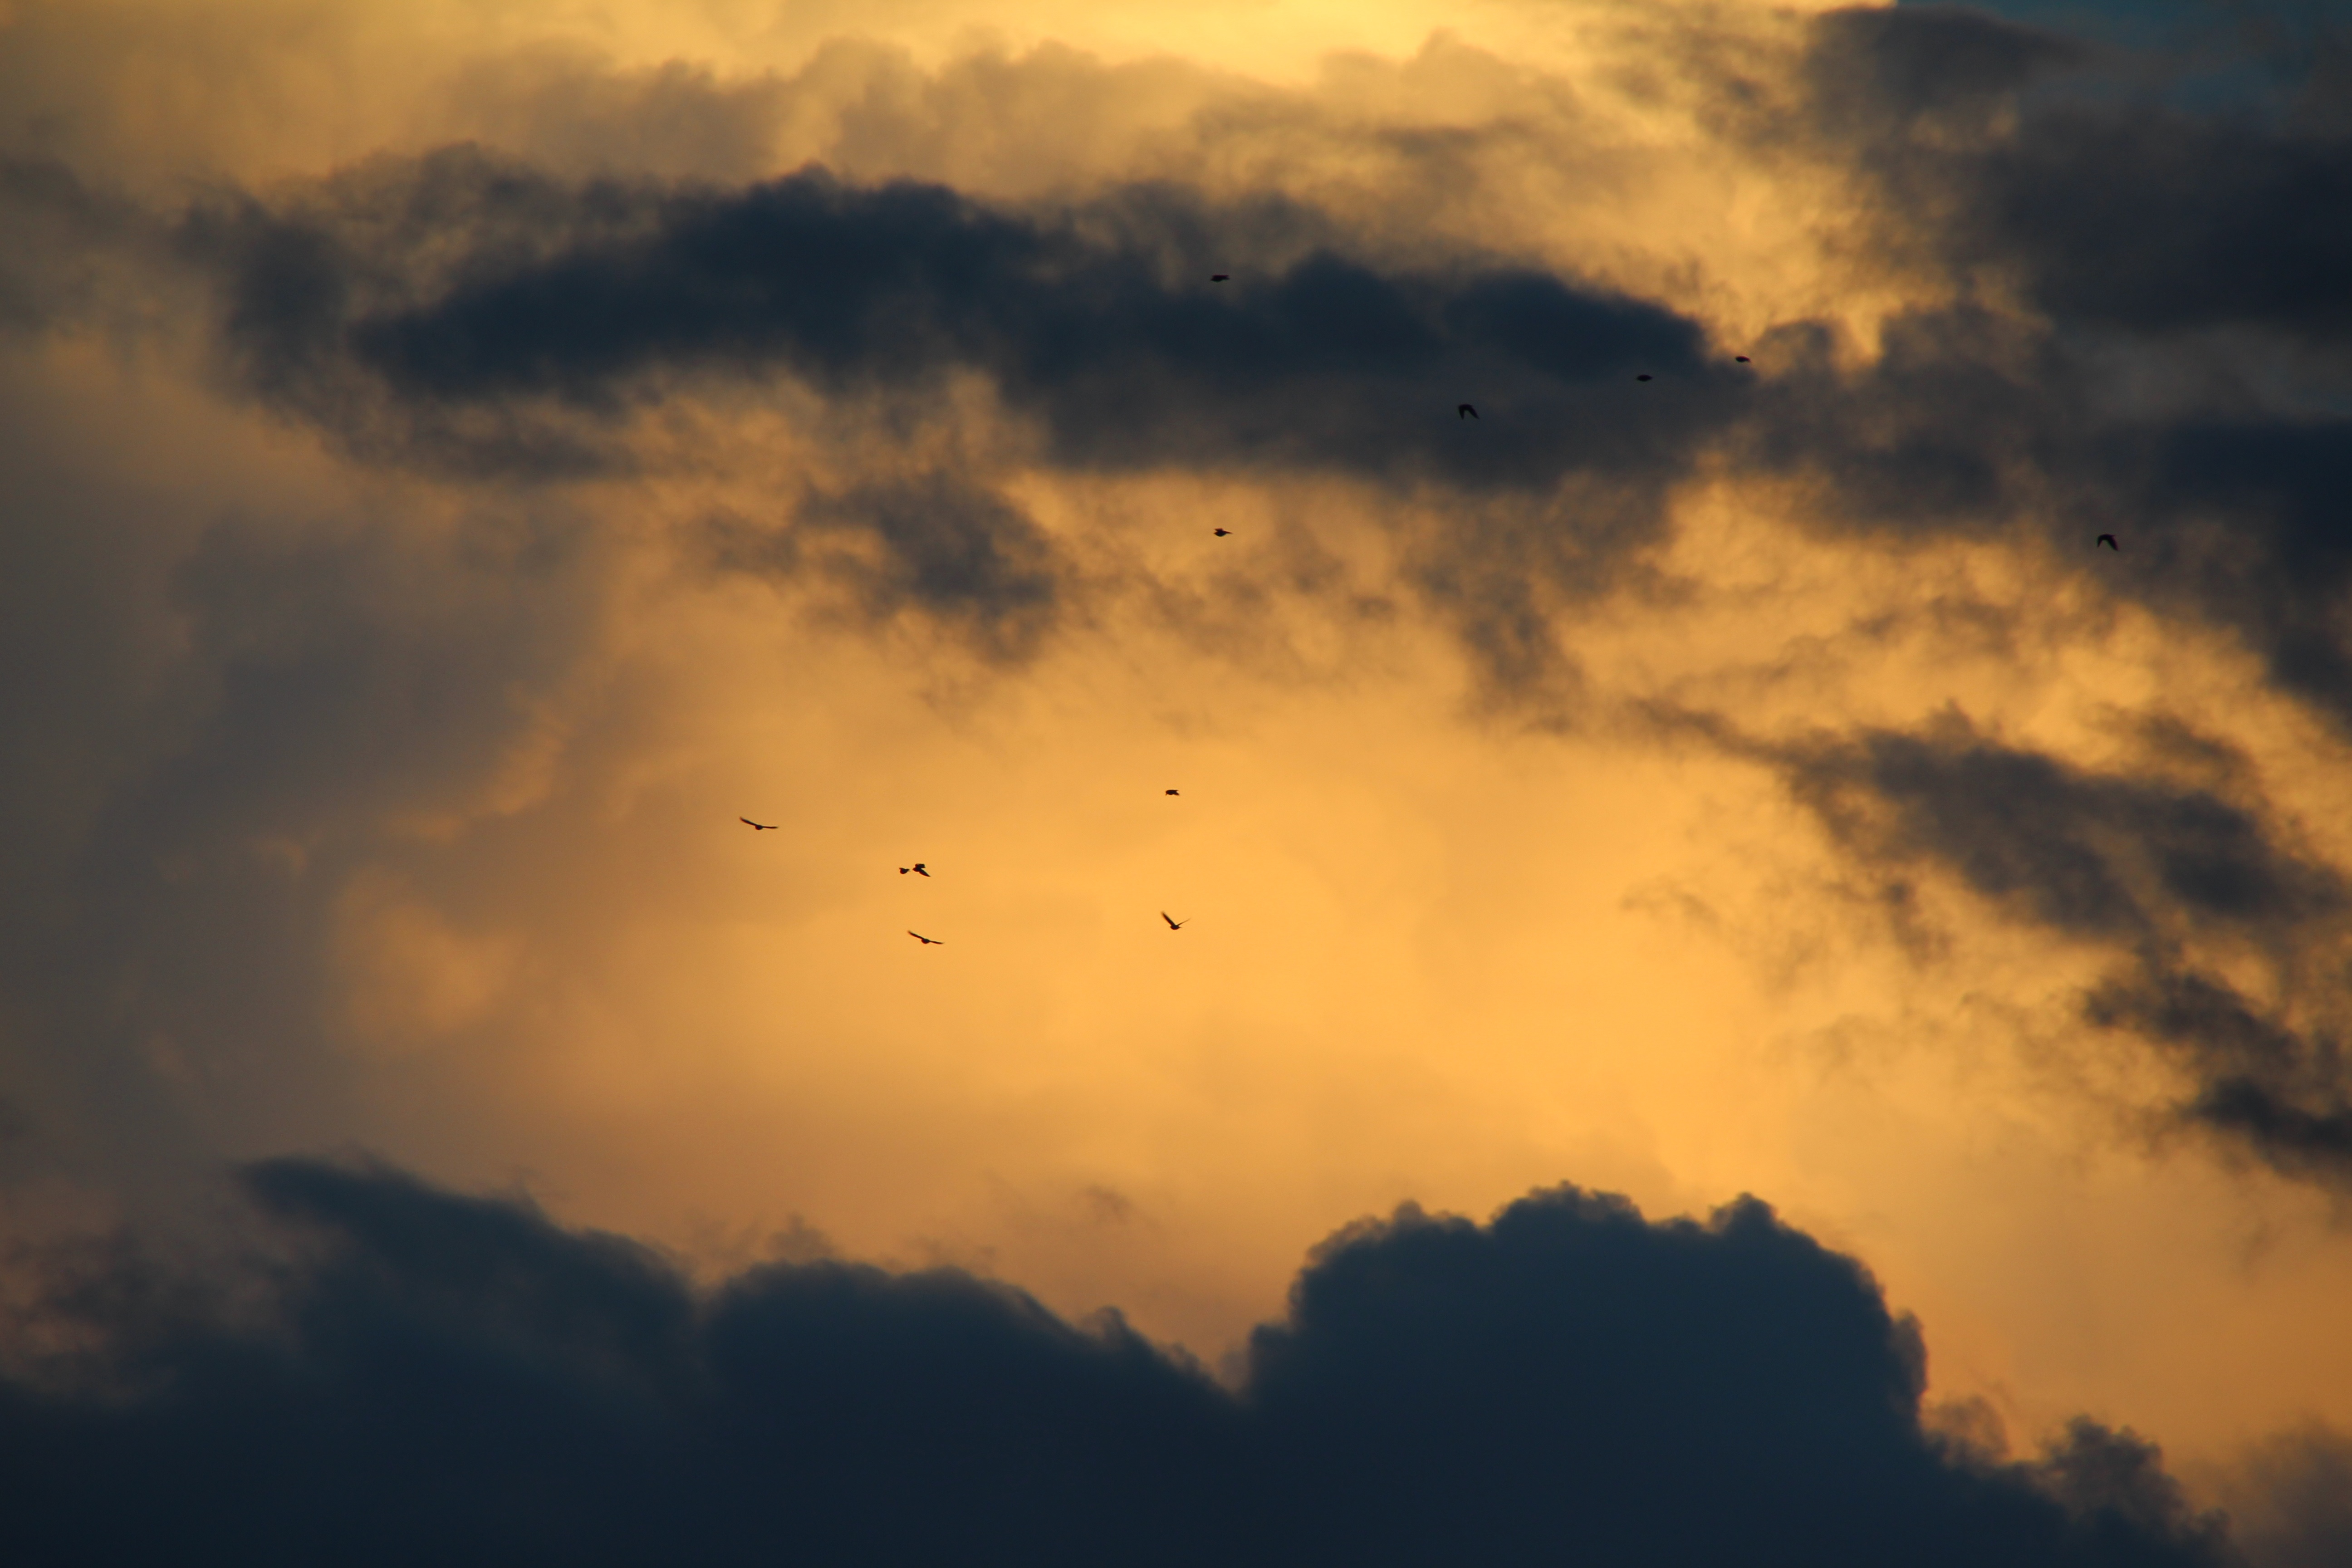
cloud, sky, sunrise, sunset, sunlight, morning, dawn, atmosphere, dusk, evening, weather, cumulus, afterglow, meteorological phenomenon, atmospheric phenomenon, red sky at morning